Nicaraguans

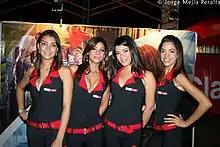
Nicaraguan women at a concert in Managua.

Relative to its overall population, Nicaragua has never experienced any large scale wave of immigrants. The total number of immigrants to Nicaragua, both originating from other Latin American countries and all other countries, never surpassed 1% of its total population prior to 1995. The 2005 census showed the foreign-born population at 1.2%, having risen a mere .06% in 10 years. This is not to say that immigrants were not important to the evolution of Nicaraguan society and the Nicaraguan nation.